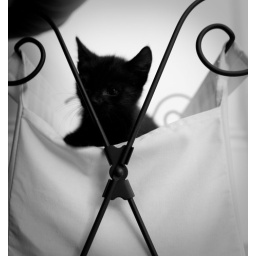
jet black kitten in magazine holder